Ginkgo Tarn

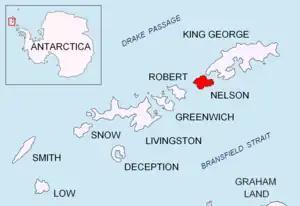
Location of Nelson Island in the South Shetland Islands

Ginkgo Tarn is the lake extending in southeast–northwest direction and in southwest–northeast direction on Long Beach, Nelson Island in the South Shetland Islands, Antarctica. It has a surface area of and drains westwards into Platno Lake by way of a long stream. The area was visited by early 19th century sealers.